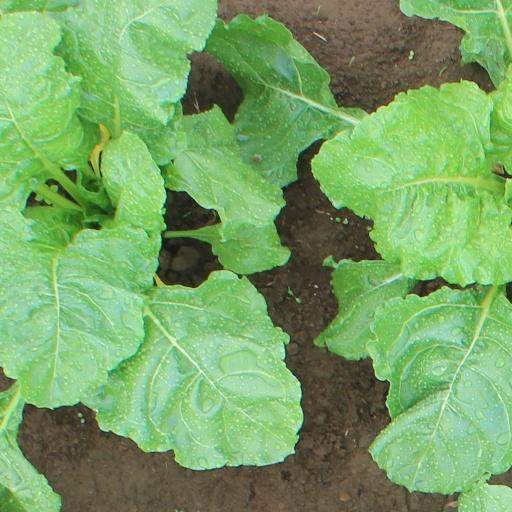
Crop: sugar beet